Oak processionary

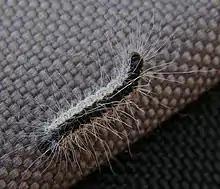
Caterpillar

The moths pose an increasing nuisance to humans as their range is extended. The backs of older caterpillars (3rd to 6th instars) are covered with up to 63,000 pointed defensive bristles, sized between 0.2 and 0.3 millimeters, which contain an urticating toxin, the protein thaumetopoein. These setae break off readily, become airborne and can cause epidemic caterpillar dermatitis (lepidopterism), manifested as a papular rash, pruritus, conjunctivitis and, if inhaled, pharyngitis and respiratory distress, including asthma or even anaphylaxis.